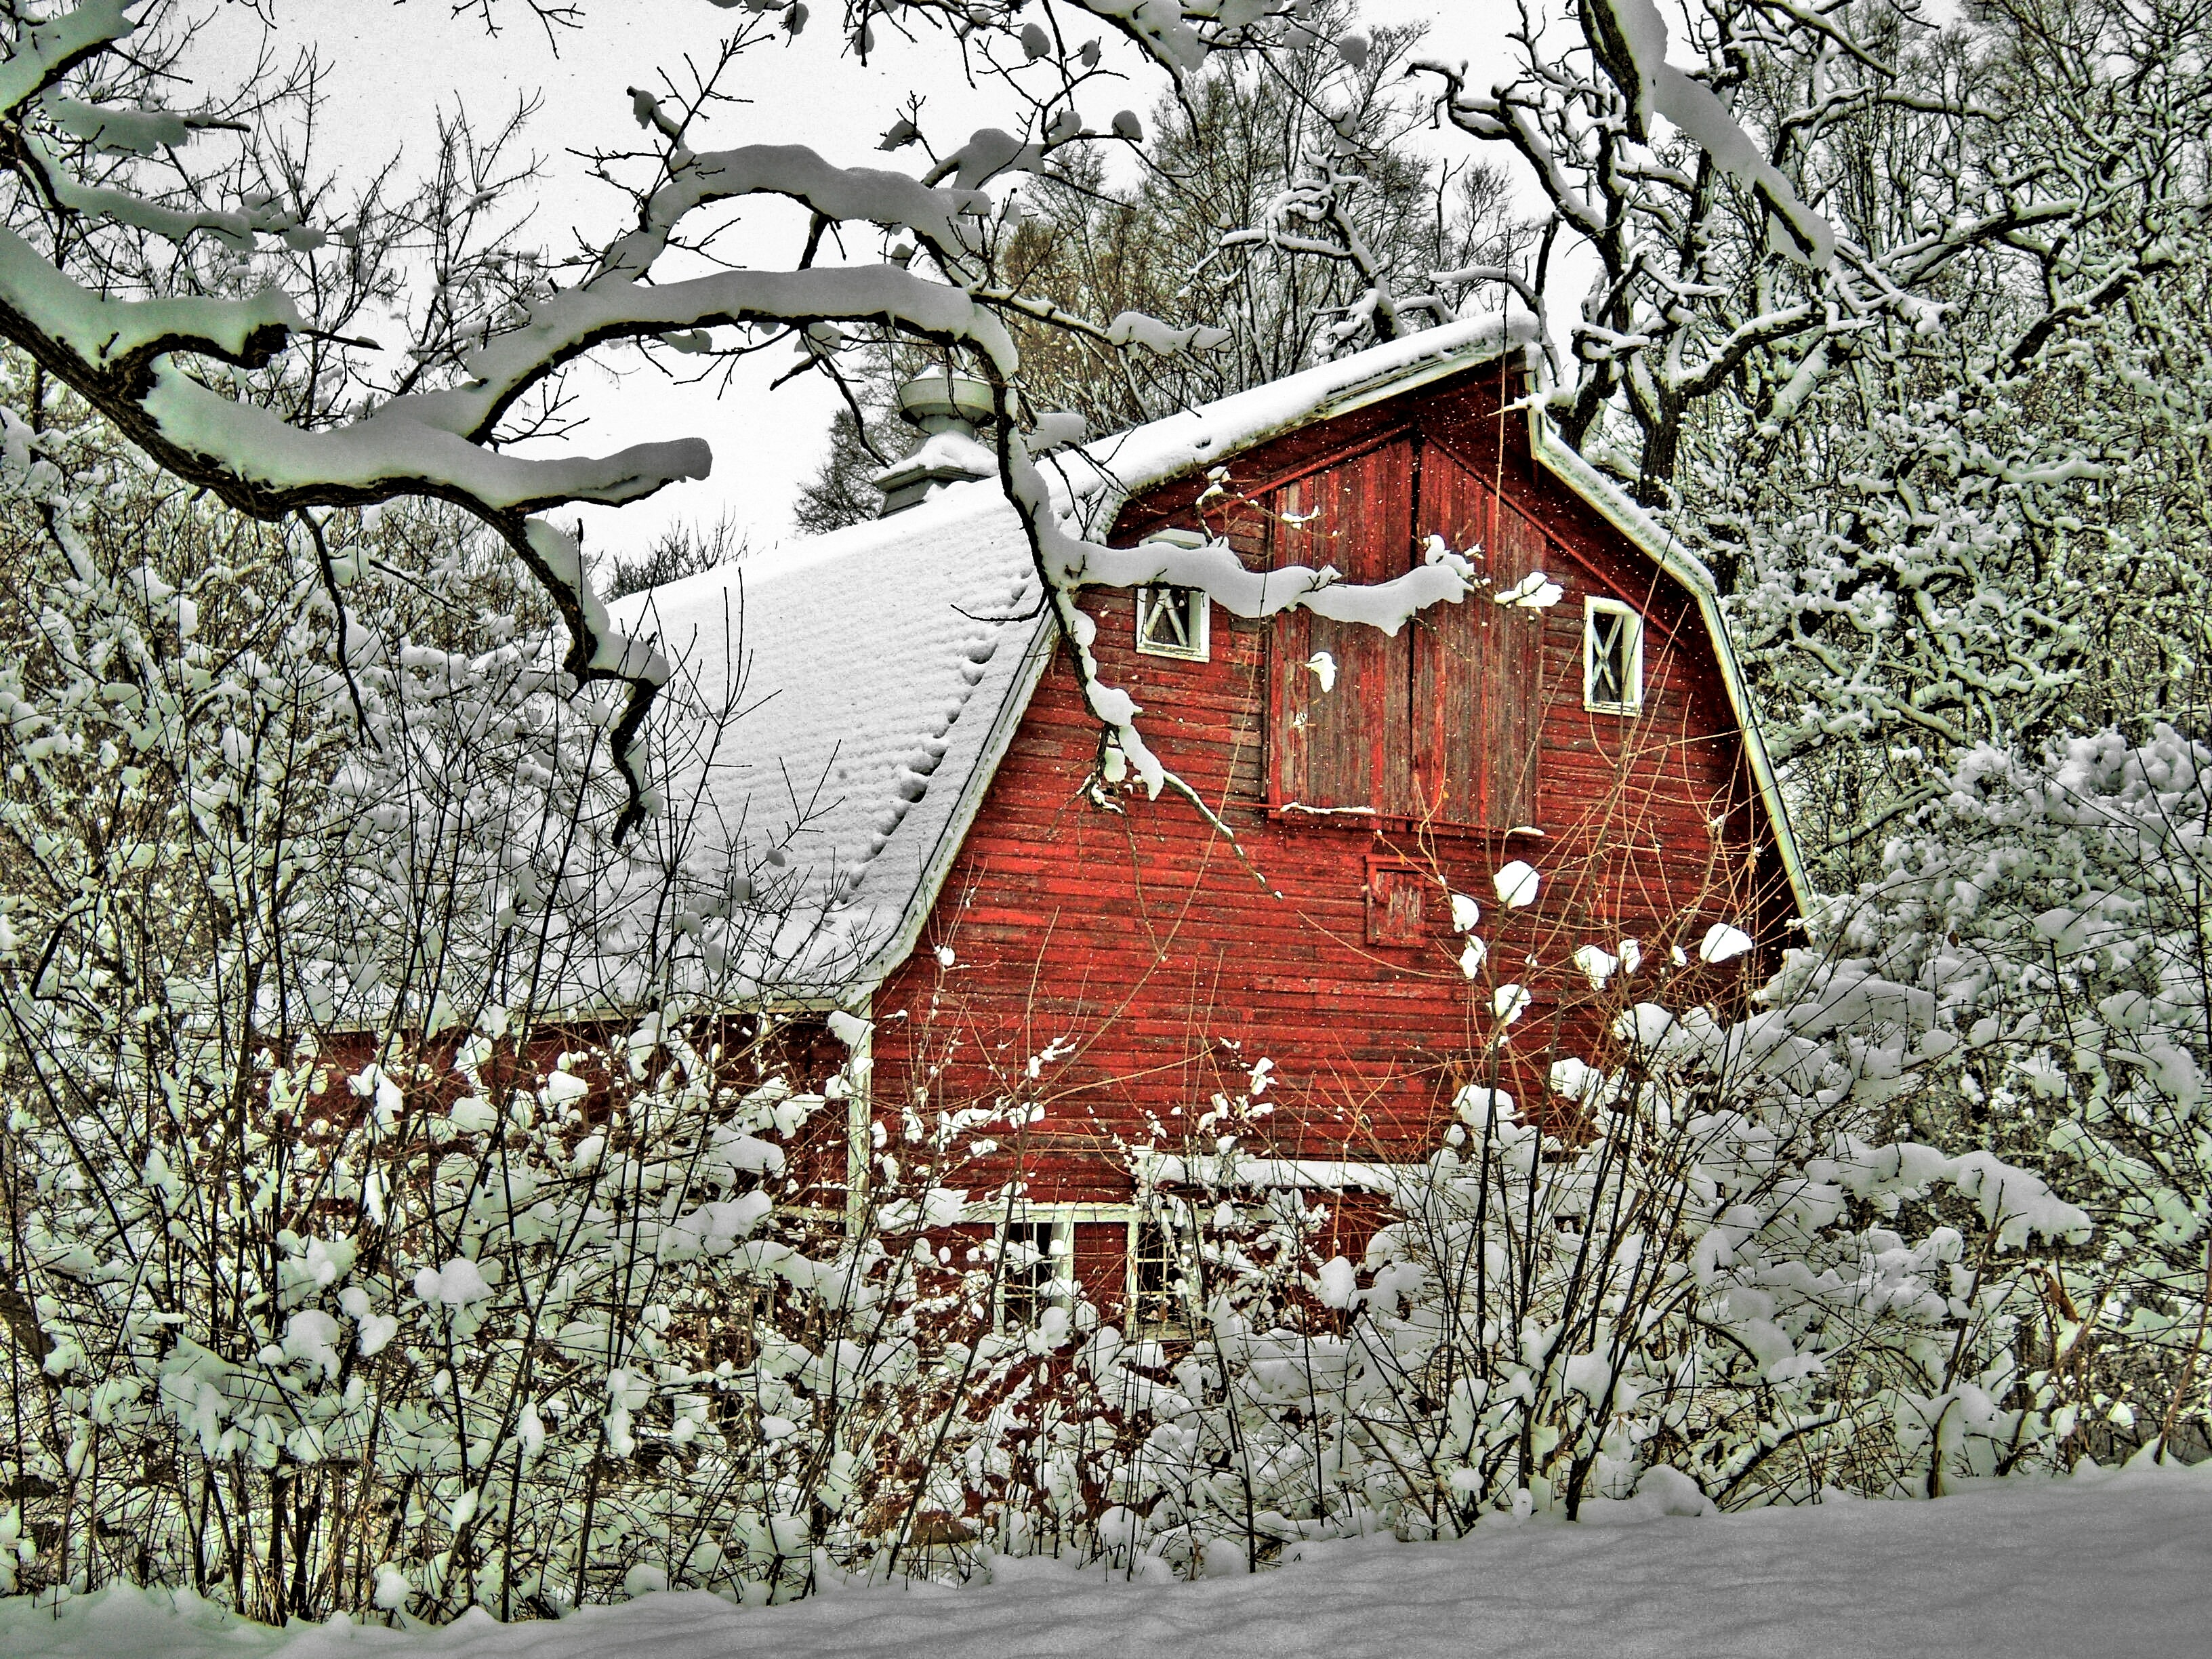
tree, snow, winter, wall, rural, season, farms, art, barns, golddragon, blueribbonwinner, wisconsin, lyons, walworthcounty